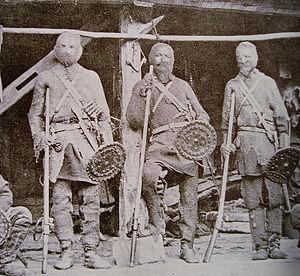
1881 est une année commune commençant un samedi.